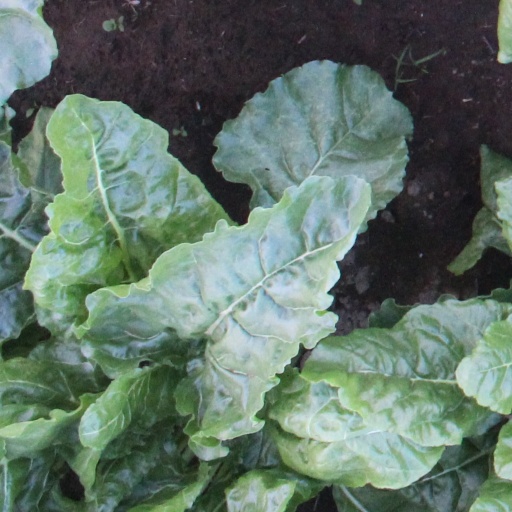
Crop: sugar beet